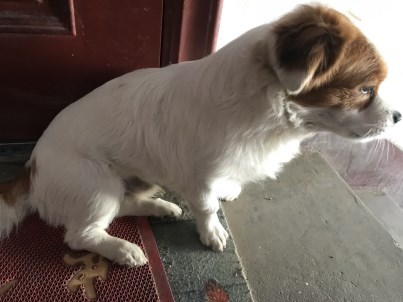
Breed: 3336-n000121-chinese_rural_dog